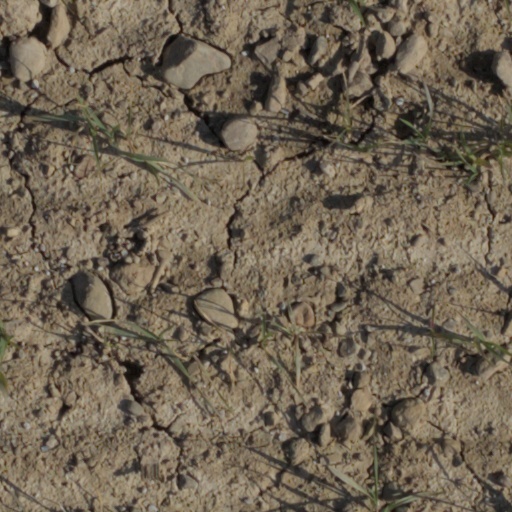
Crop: wheat